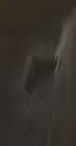
Face region: eyes (orbital_tightening_and_eye_area)
Pain indicator: moderately_present